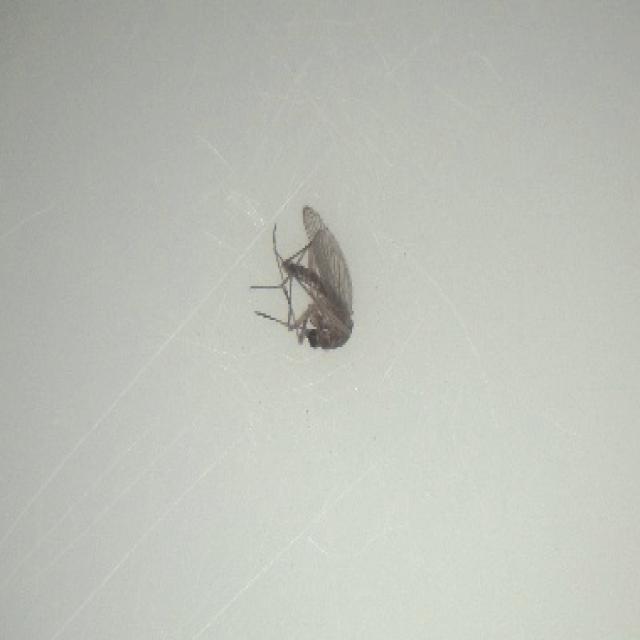
Species: culex_tritaeniorhynchus